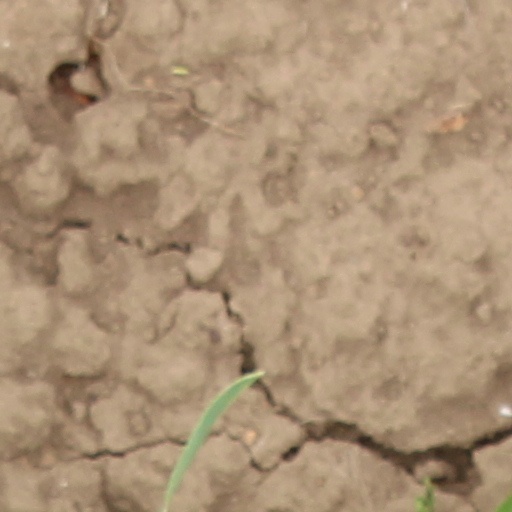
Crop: wheat